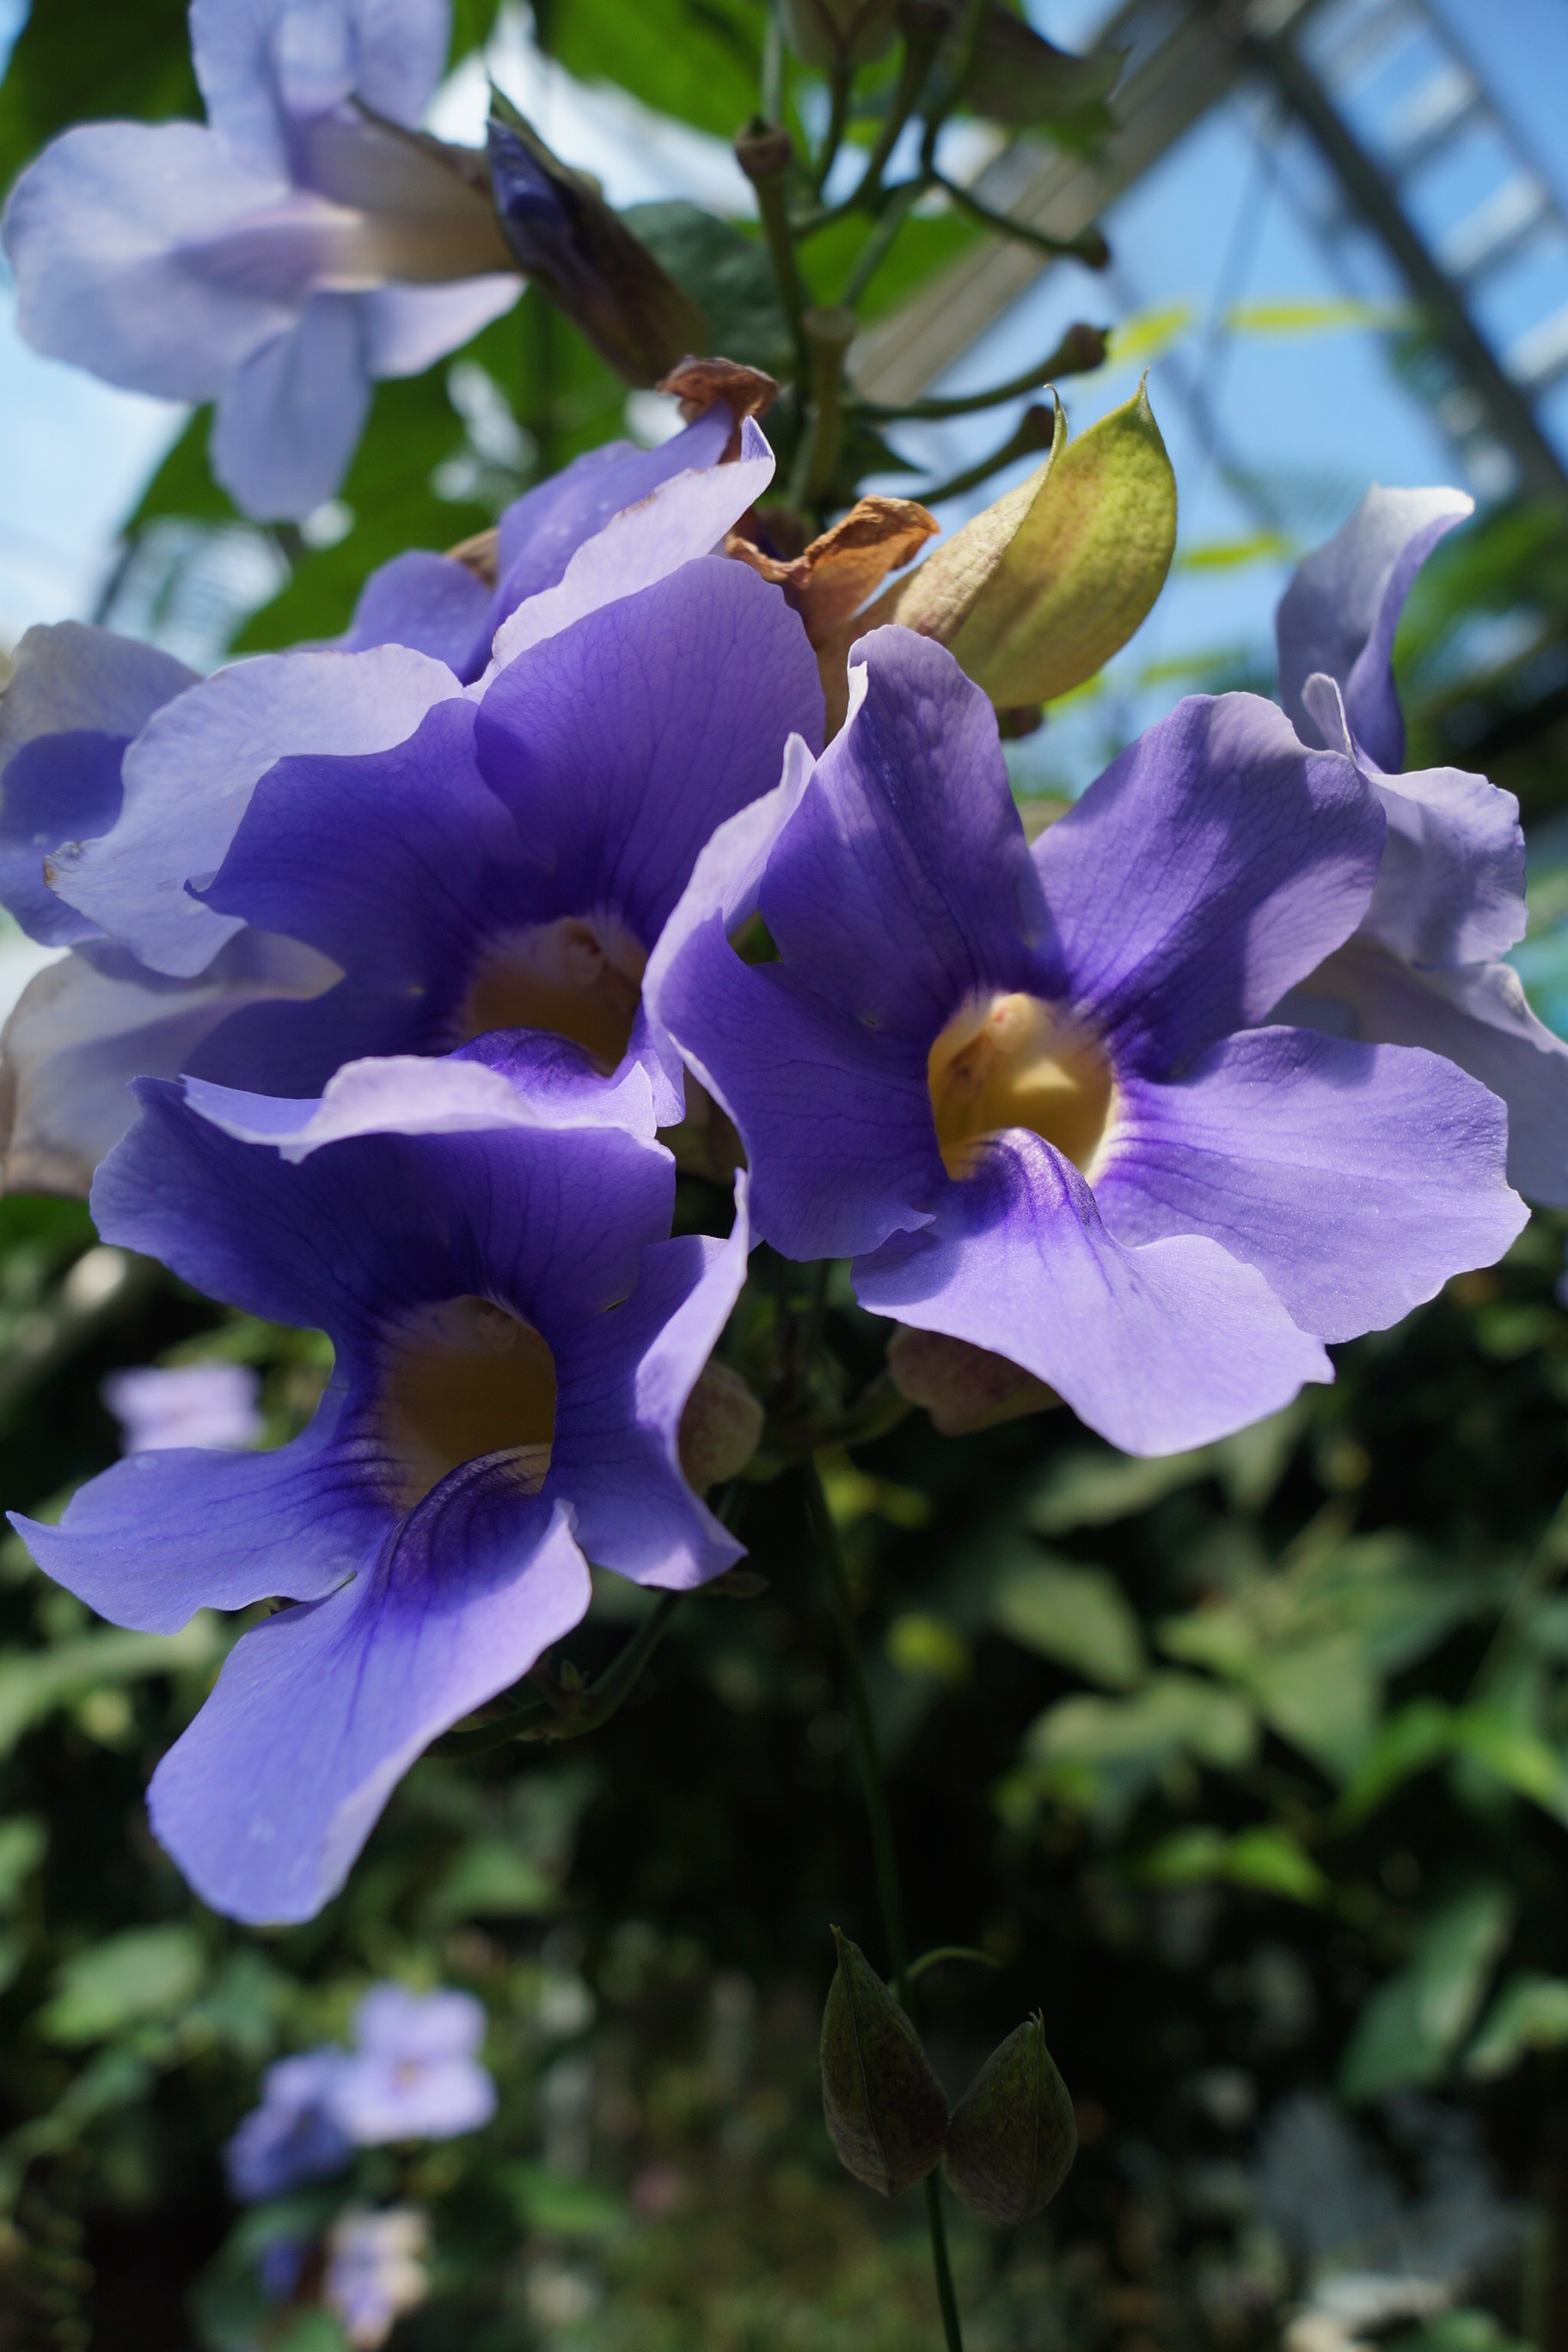
blossom, plant, flower, purple, petal, botany, flora, wildflower, eye, creeper, tropics, viola, flowering plant, land plant, violet family